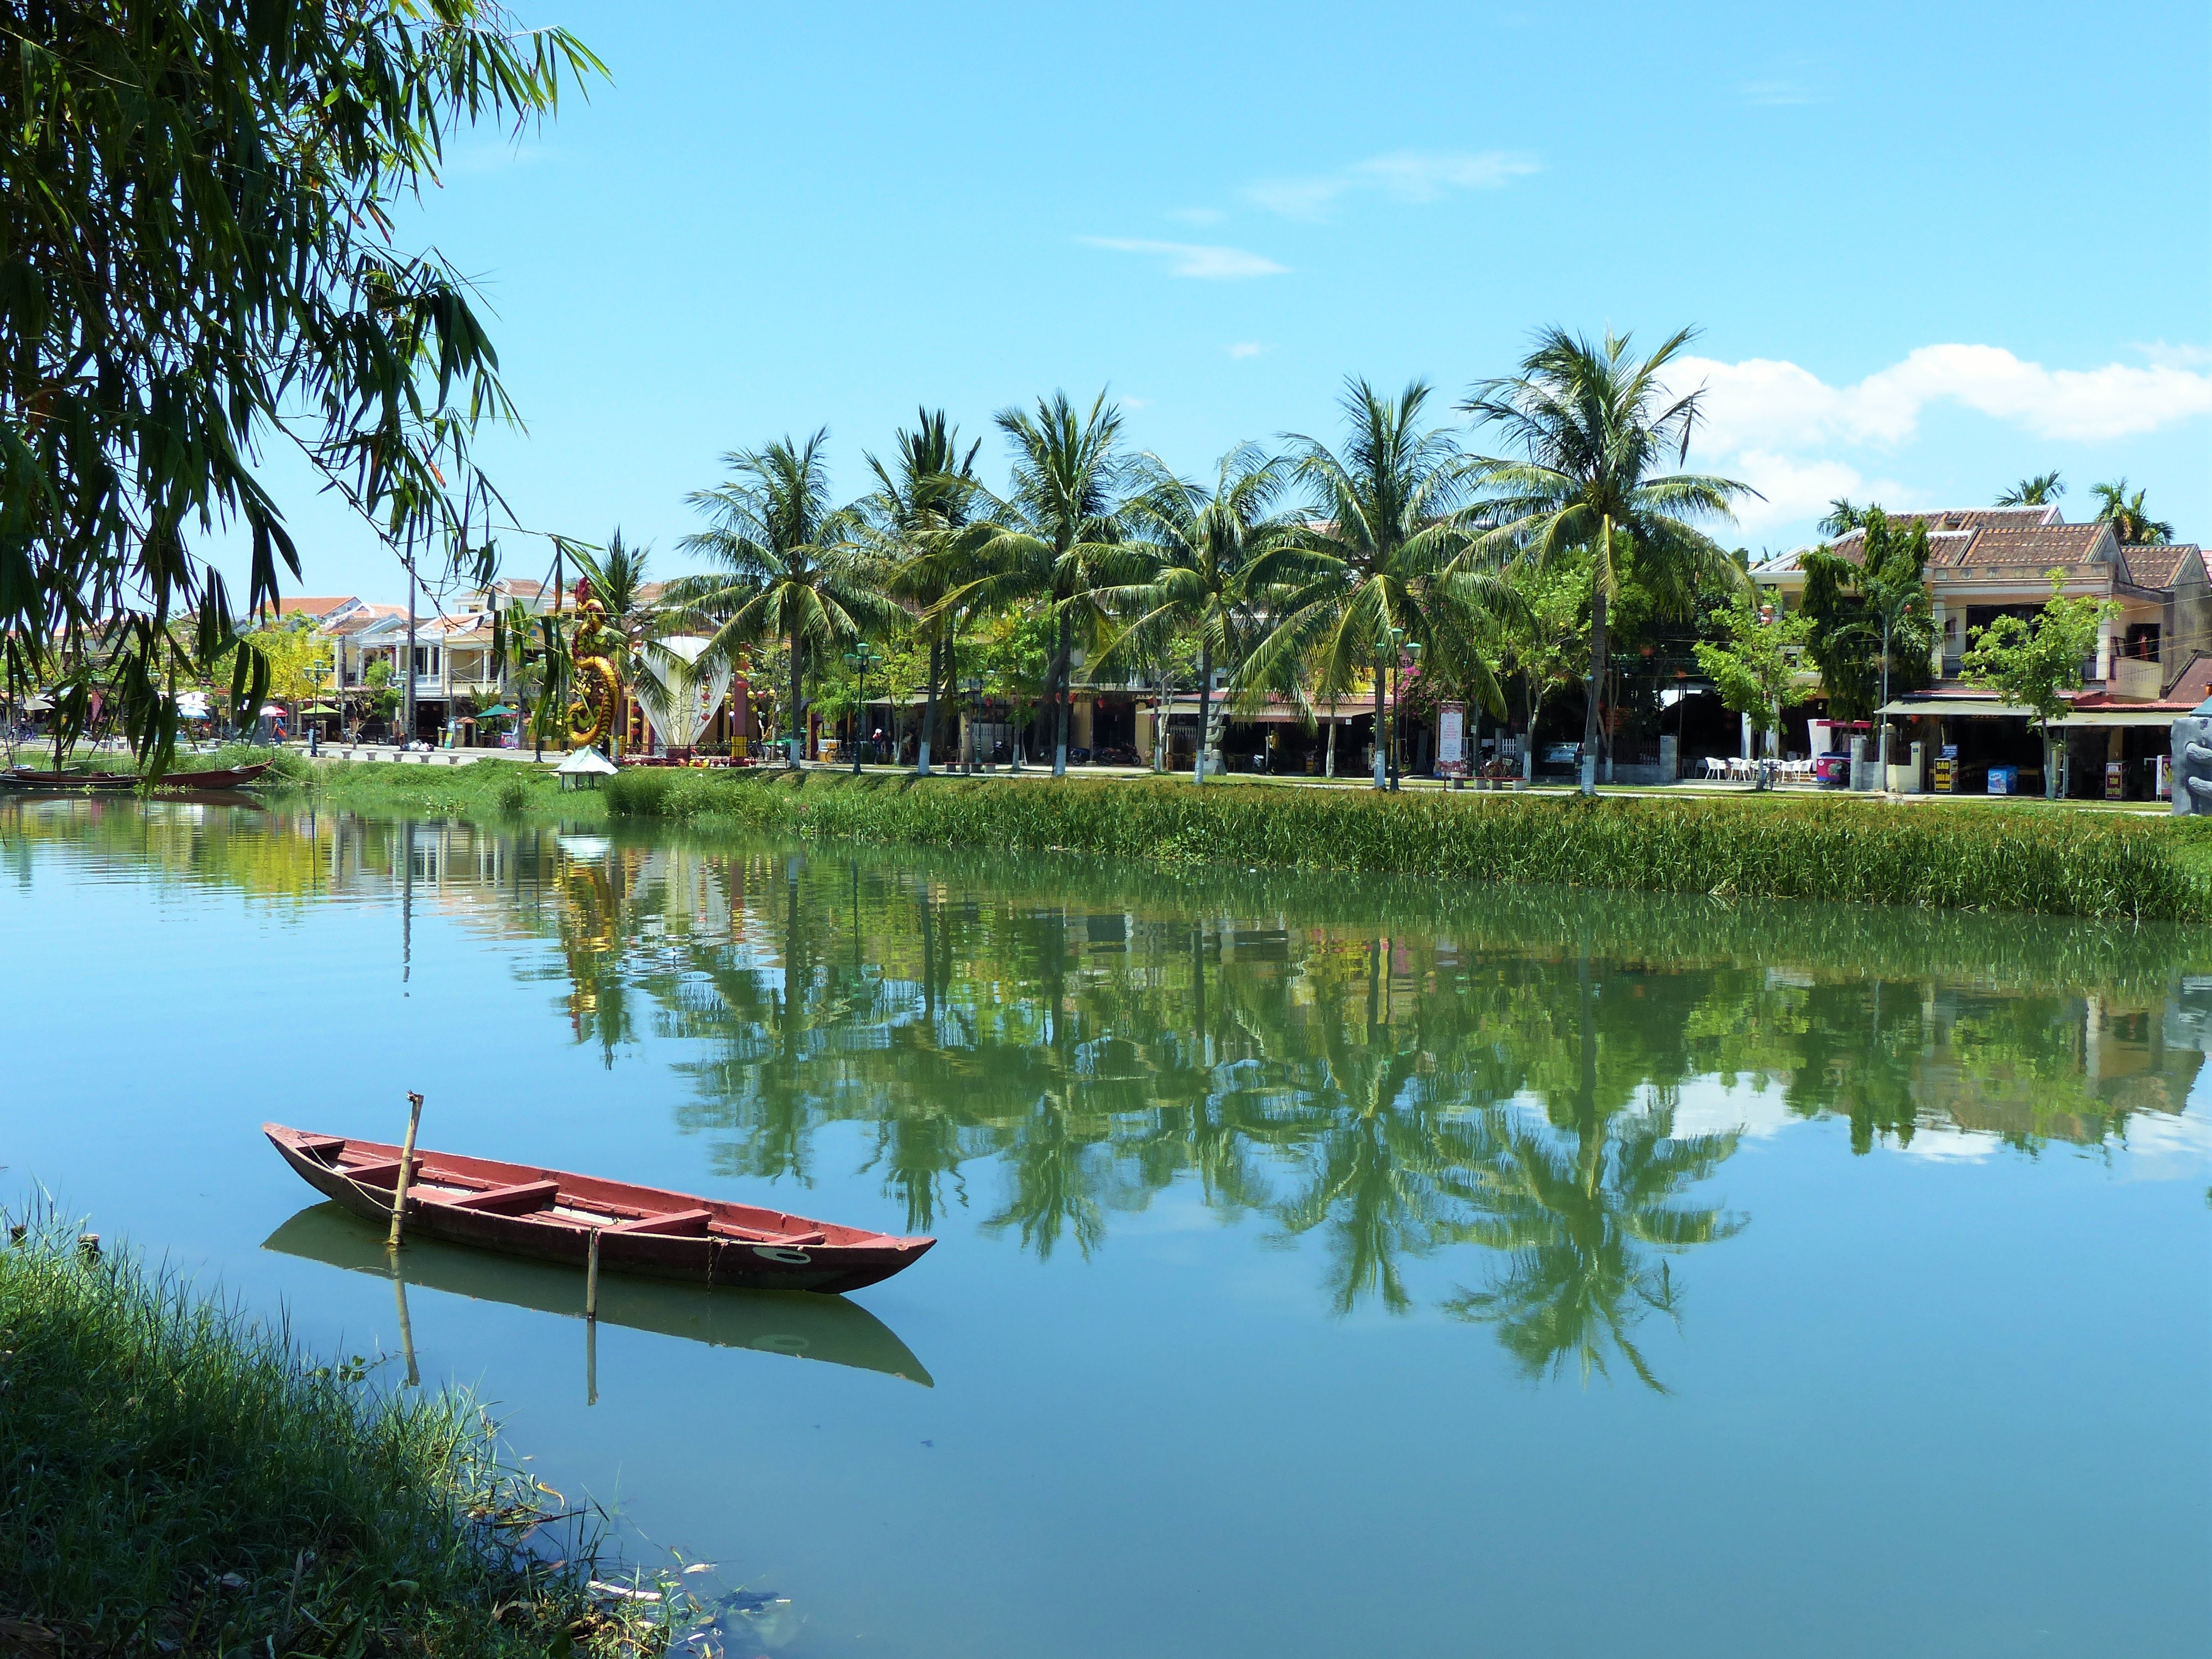
dock, lake, vacation, reflection, vehicle, lagoon, bay, resort, boating